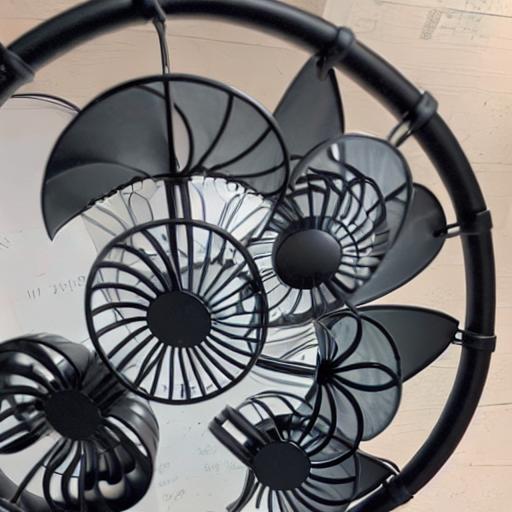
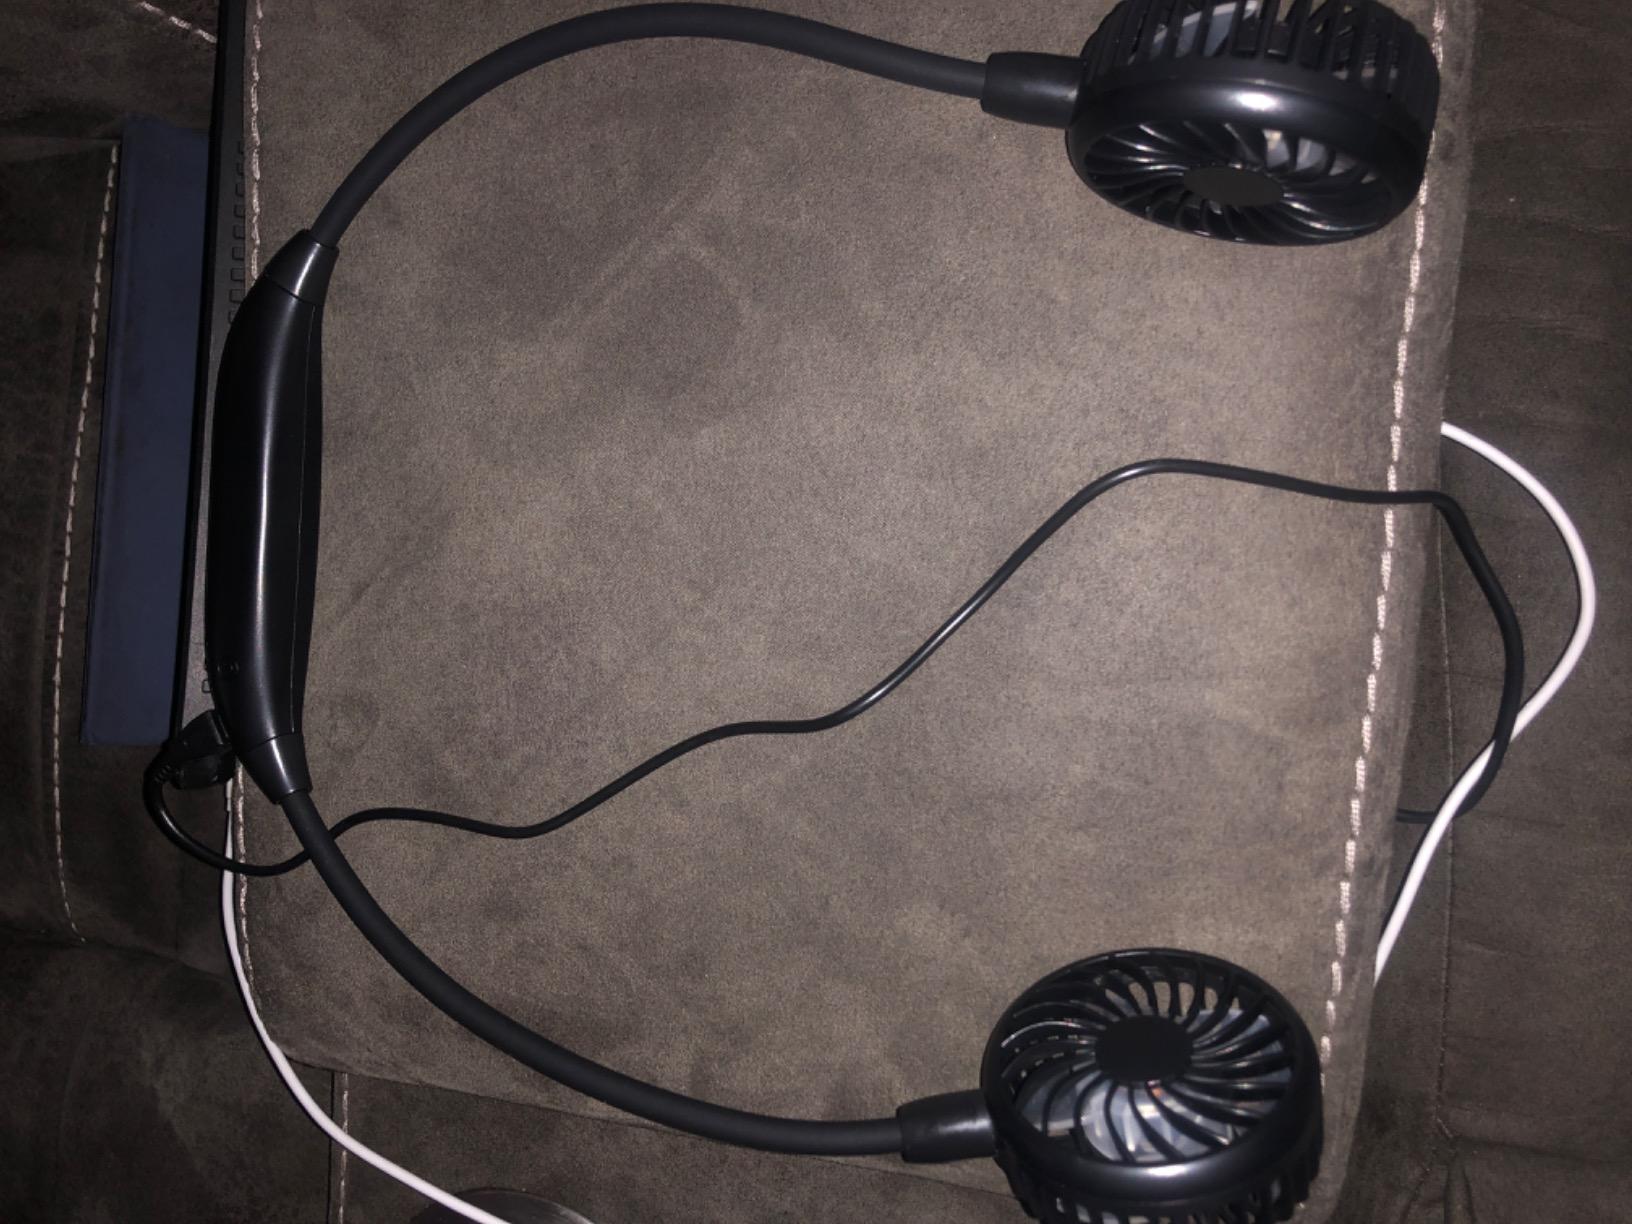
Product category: fan
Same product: no